T3 (skyscraper)

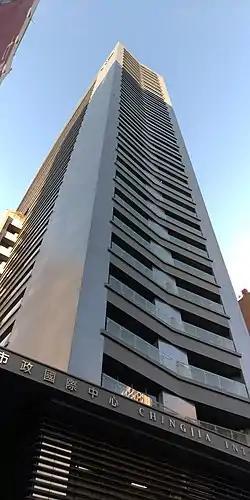

T3, also known as Chingjia International Center, is a skyscraper office building located in Taichung's 7th Redevelopment Zone, Xitun District, Taichung, Taiwan. The building was completed in 2013. The height of the building is and it comprises 30 floors above ground, as well as six basement levels. As of February 2021, it is the 49th tallest building in Taichung.